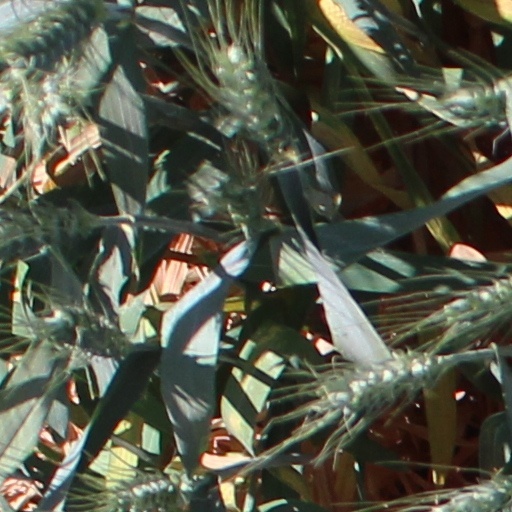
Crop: wheat